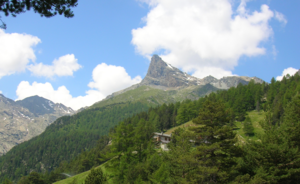
Le mont Avic est une montagne du massif du Grand-Paradis, située sur la crête se détachant vers le nord du mont Glacier. Le sommet se trouve en Vallée d'Aoste, entre la commune de Champdepraz et celle de Chambave, dans le parc naturel du Mont-Avic.